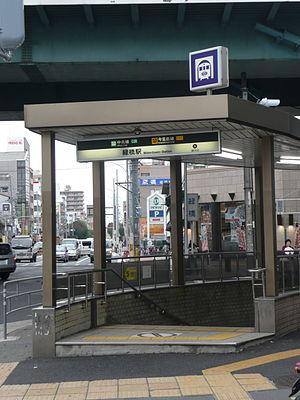
Midoribashi est une station du métro d'Osaka sur les lignes Chūō et Imazatosuji dans l'arrondissement de Higashinari à Osaka.